Jorrit Hendrix

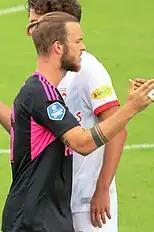
Hendrix with Feyenoord in 2022

Hendrix scored the only goal of the game on 5 December 2015 during a 1–0 competition match against Vitesse. By doing this, he ensured that PSV scored at least one goal for the 42nd league game in a row, a new record in the Eredivisie. This record eventually rose to 54 league games. On 18 December 2015, Hendrix extended his contract with PSV until 2020. He won the league title with PSV for the second time in a row on 8 May 2016. The club started the last matchday of the season with the same number of points as rivals Ajax, but with a negative six goal difference. PSV beat PEC Zwolle 1–3 that day, while Ajax drew 1–1 at De Graafschap. Hendrix saw this happen from the stands, as he missed the last four games of the season due to an injury.